Yamanlar

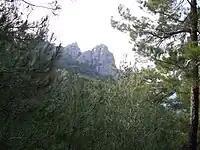
Summits of Mount Yamanlar

Mount Yamanlar was the location of the first recorded settlement which controlled the Gulf of İzmir circa 1440 BC, founded by Tantalus and possibly named "Naulochon", deriving its wealth from the mines of the region.